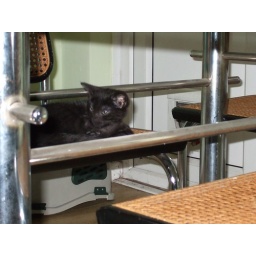
New hiding place - one the dining chairs under the table. The only disadvantage being that the table is glass...